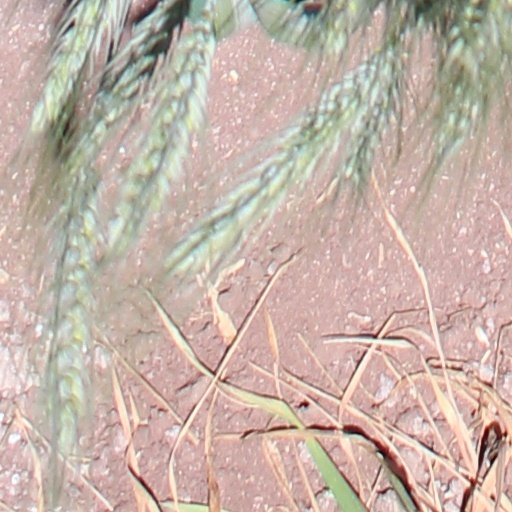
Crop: wheat